Samarkand

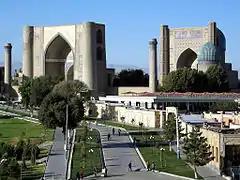
Bibi-Khanym Friday Mosque, 1399–1404

Abbasid control of Samarkand soon dissipated and was replaced with that of the Samanids (875–999), though the Samanids were still nominal vassals of the Caliph during their control of Samarkand. Under Samanid rule the city became a capital of the Samanid dynasty and an even more important node of numerous trade routes. The Samanids were overthrown by the Karakhanids around 999. Over the next 200 years, Samarkand would be ruled by a succession of Turkic tribes, including the Seljuqs and the Khwarazmshahs.